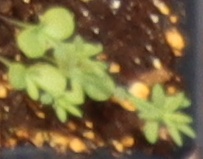
Label: Flax